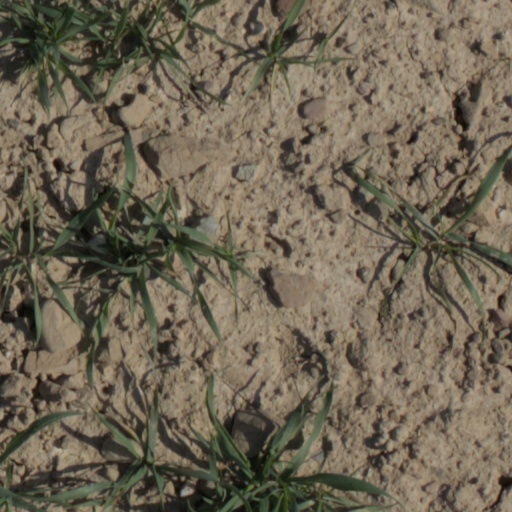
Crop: wheat